AEW Revolution (2024)

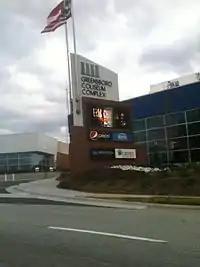
The event was held at the Greensboro Coliseum in Greensboro, North Carolina, marking All Elite Wrestling's first pay-per-view event to be held in North Carolina.

Revolution is a professional wrestling pay-per-view (PPV) event held annually by All Elite Wrestling (AEW) since 2020—it was originally held in late February but moved to early March in 2021. It is one of AEW's "Big Four" PPVs, which also includes Double or Nothing, All Out, and Full Gear, their four biggest domestic shows produced quarterly.